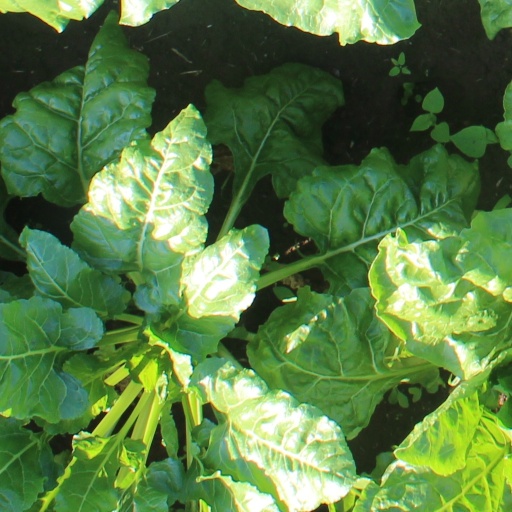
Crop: sugar beet